HKS (colour system)

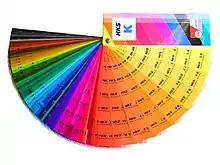
HKS colour fan.

The HKS is a colour system which contains 120 spot colours and 3520 tones for coated and uncoated paper. HKS is an abbreviation of three German colour manufacturers: Hostmann-Steinberg Druckfarben, Kast + Ehinger Druckfarben, and H. Schmincke & Co. The association of those three companies have defined the colours of the HKS system since 1968.